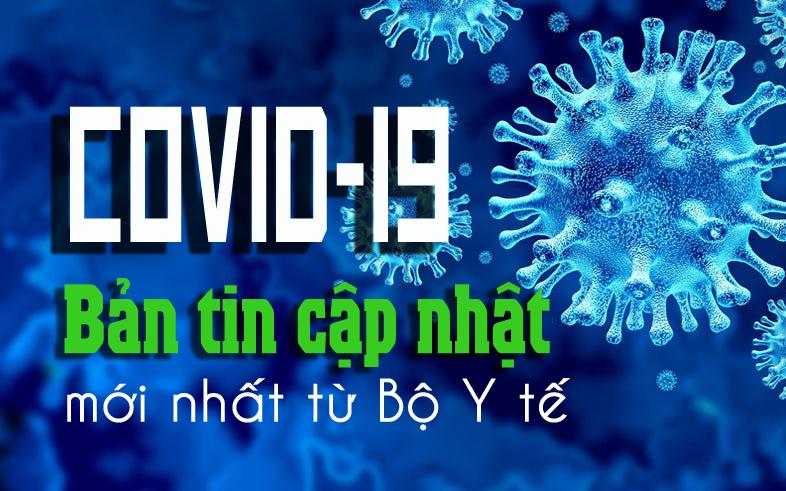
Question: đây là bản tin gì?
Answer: covid19 - bản tin cập nhật mới nhất từ bộ y tế